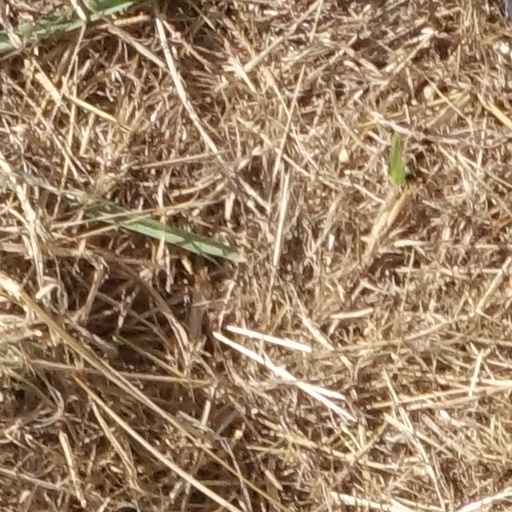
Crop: sorghum